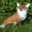
Label: fox